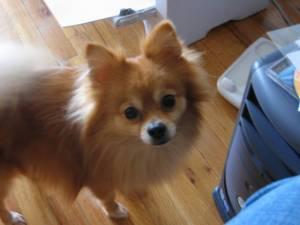
Breed: pomeranian